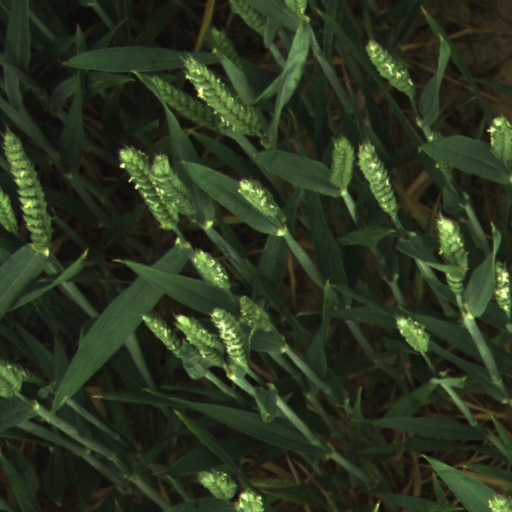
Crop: wheat